Davies High School

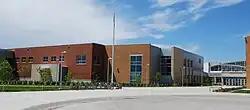
View from the east entrance

Davies High School is a public high school in Fargo, North Dakota, United States. It is part of the Fargo Public Schools district and was named after Ronald Davies, a former North Dakota based federal judge best known for ordering the integration of Little Rock Central High School during the civil rights crisis of the 1960s.